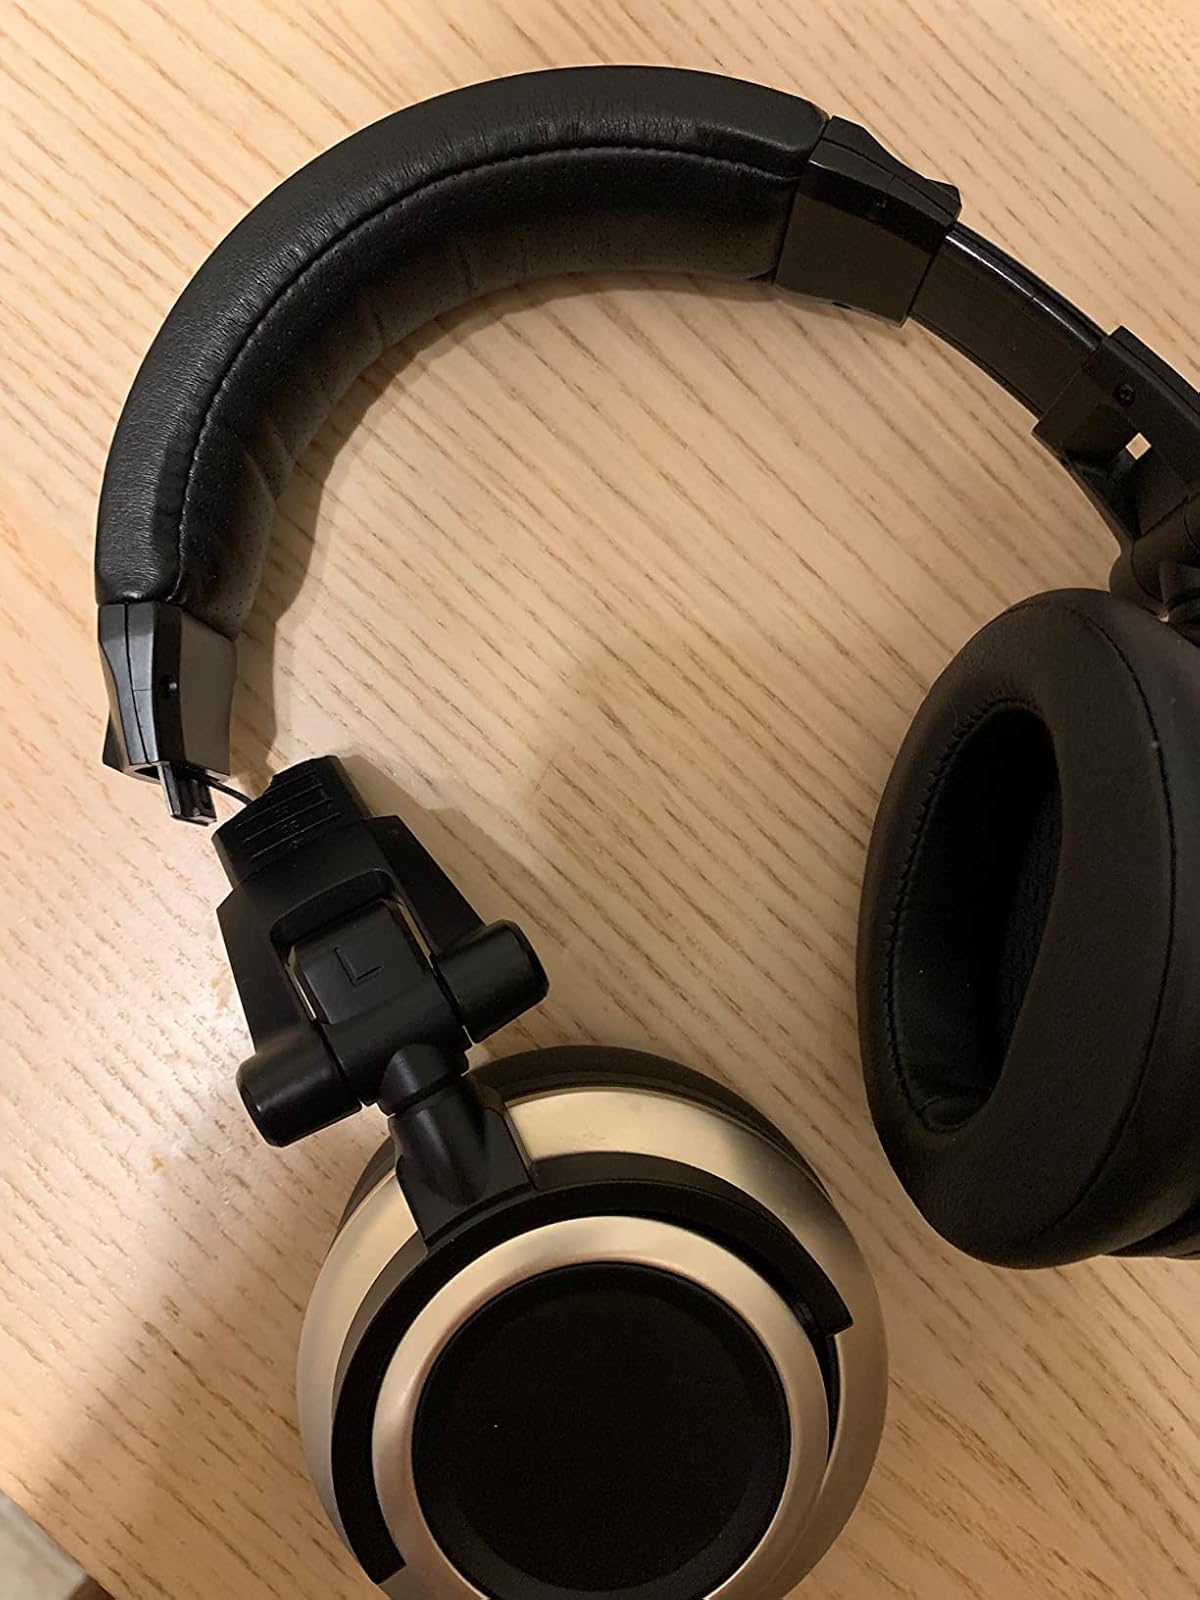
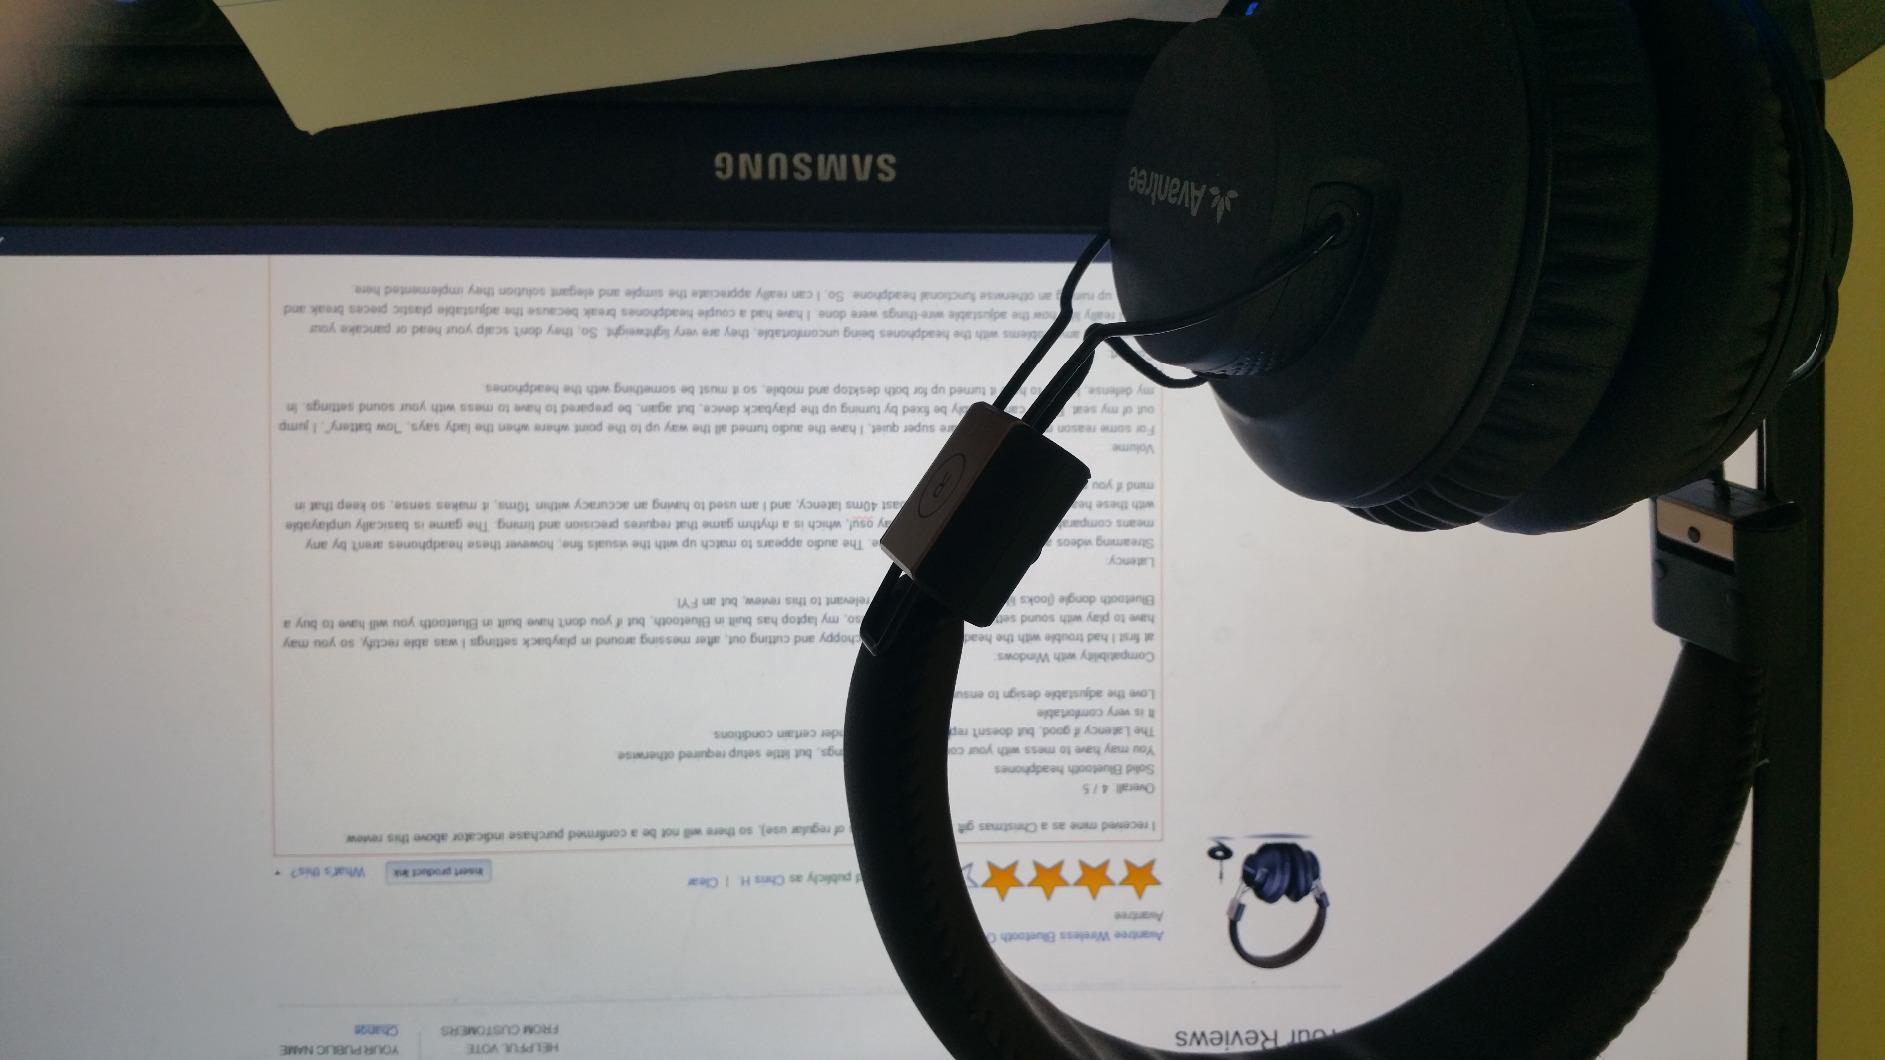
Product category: headphones
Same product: no